Davisville Village

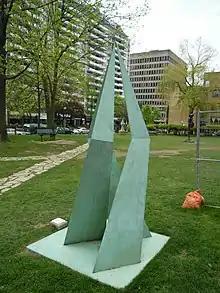
Apartments surround Balliol Parkette in West Mount Pleasant. The majority of the people living in the area live in high/low-rise apartments.

Mount Pleasant West is situated West of Mount Pleasant Road, North of Merton Street, East of Yonge Street and South of Keewatin Ave. 91% of people in this neighbourhood live in low/high rise apartment and condo buildings, which makes it one of the most building-dominated neighbourhoods in Toronto (comparable to the high-rise dense downtown core). There are a number of affordable housing units in the area which factors into the lower income levels in this neighbourhood compared to the surrounding ones. Over 80% of residents are renters, which is approximately 30% over Toronto's average.